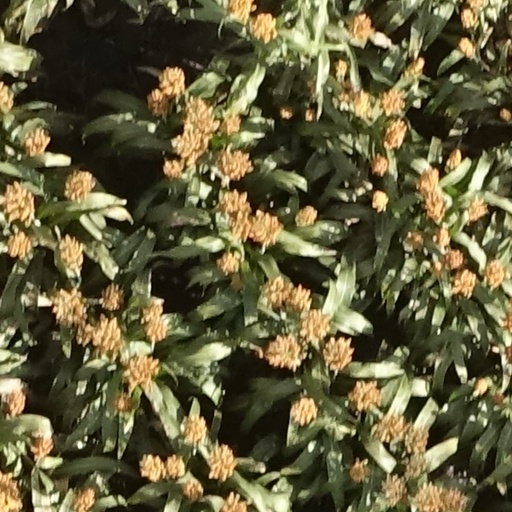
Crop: sorghum